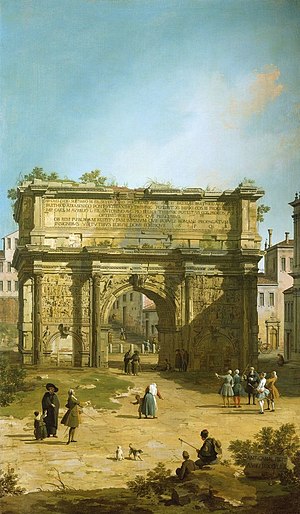
Septimius Severus-buen
Severus-buen før udgravningerne på Forum, malet af Canaletto i 1742
Septimius Severus-buen er en triumfbue i Rom, rejst i 203 til minde om Roms sejre over araberne og parterne i Mesopotamien i 195 og 197-198. Reliefferne viser felttoget og indmarchen i Rom. Buen er bygget i hvid marmor og står i det nordøstlige hjørne af Forum Romanum.